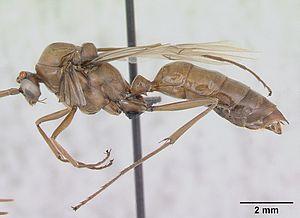
Streblognathus peetersi est une fourmi sans reine originaire d'Afrique. Elle a un comportement social atypique pour une fourmi. Les colonies de S. peetersi développent une hiérarchie très importante dans leurs rapports sociaux. Elles ne comportent que des ouvrières pleinement fécondes et des mâles ailés.